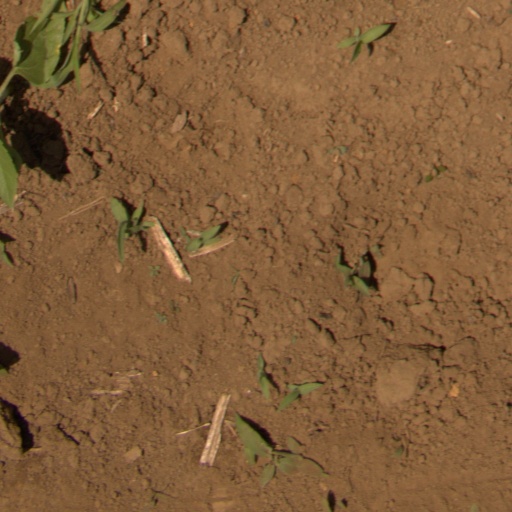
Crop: Jerusalem artichoke